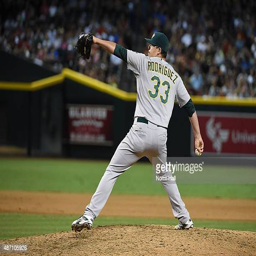
baseball player delivers a pitch against sports team